David Moreno (politician)

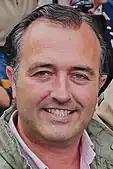

David Moreno Ramos (born 1979 or 1980) is a Spanish Vox politician. He has served on the city council in his hometown of Talavera de la Reina since 2019, being deputy mayor since 2023. He was Vox's lead candidate in the 2023 Castilian-Manchegan regional election, in which his party entered the Cortes of Castilla–La Mancha.